Walt Disney World

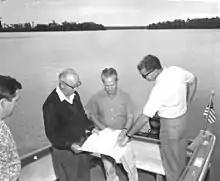
Roy O. Disney inspecting design plans on-site in Florida

Walt Disney died from circulatory collapse caused by smoking-related lung cancer on December 15, 1966, before his vision was realized. According to the Walt Disney Archives, during Walt's lifetime, he personally visited and toured the site only twice: on November 16, 1965, the day after the press conference, and again for a second time, on May 26, 1966. His brother and business partner, Roy O. Disney, postponed his retirement to oversee construction of the resort's first phase.